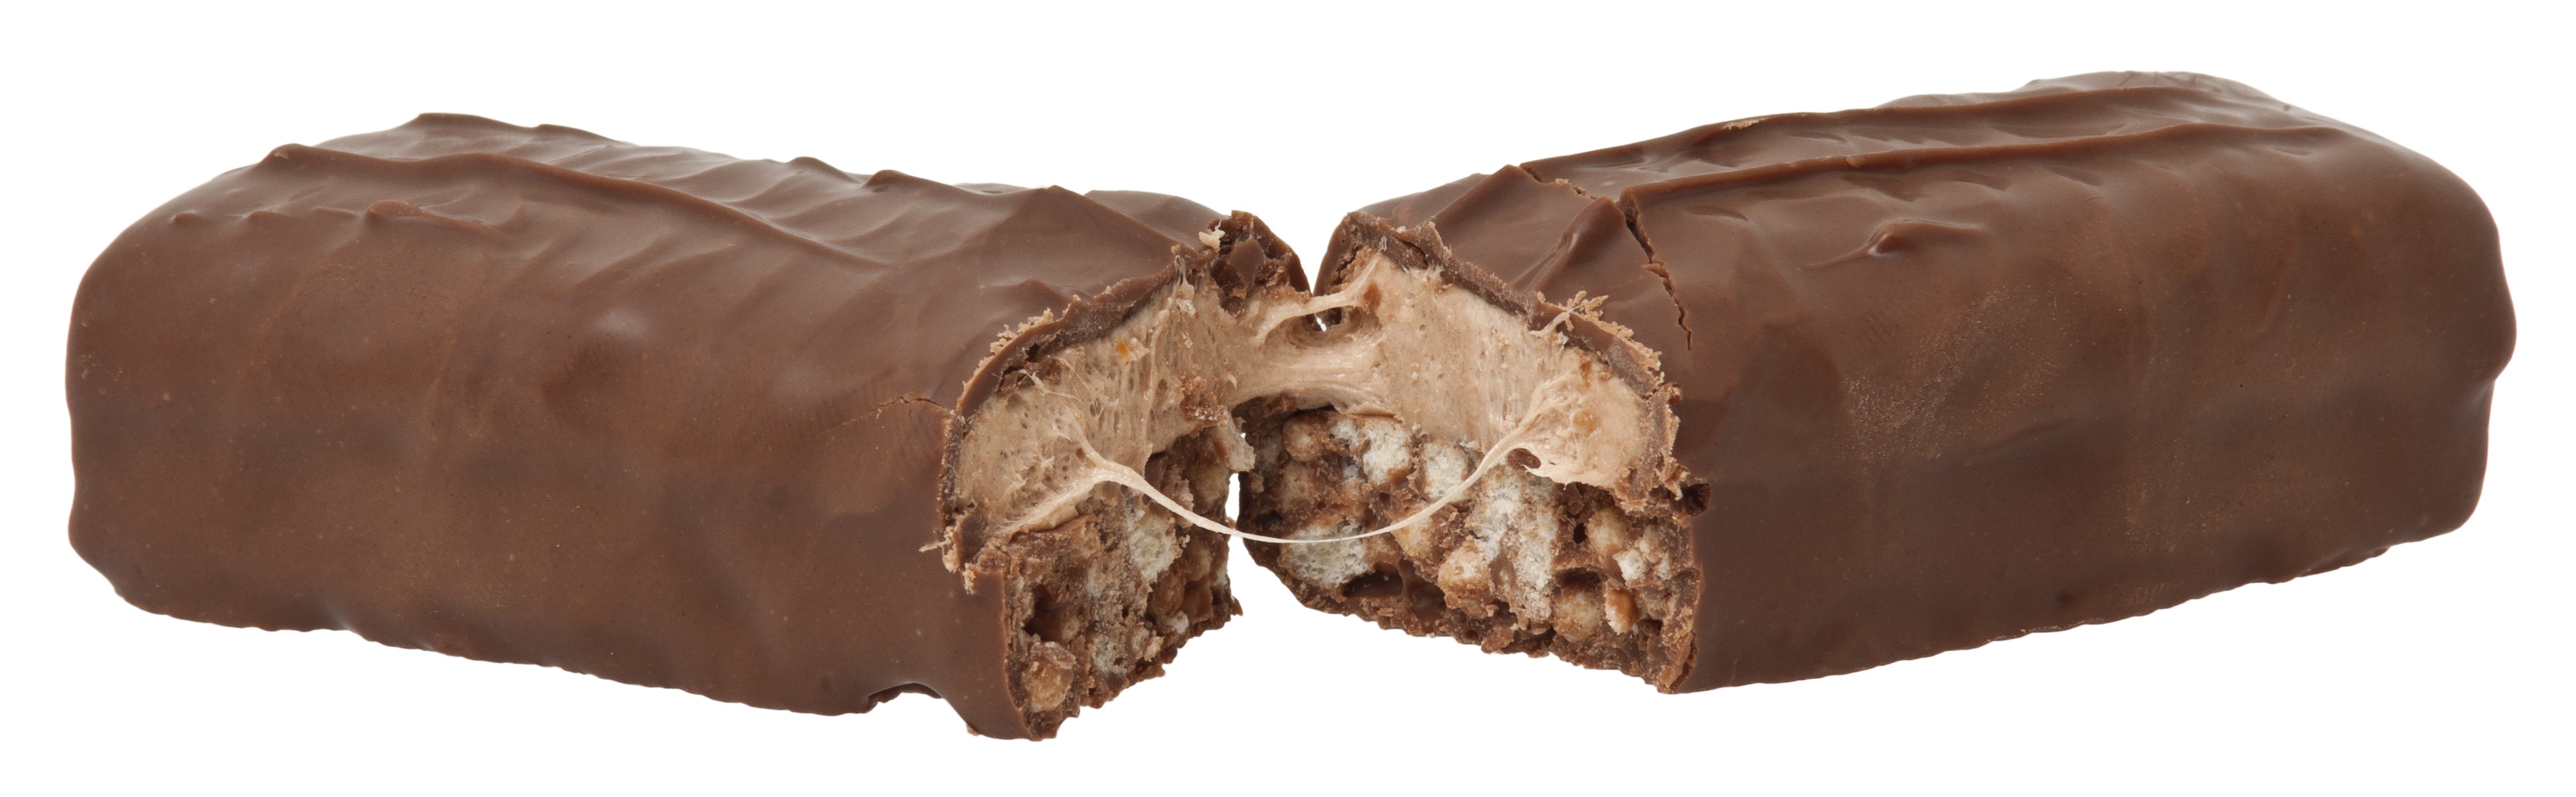
sweet, food, produce, chocolate, dessert, delicious, fudge, chocolate cake, sugar, double, decker, candy, diet, split, confectionery, flavor, praline, unhealthy, chocolate truffle, cadbury